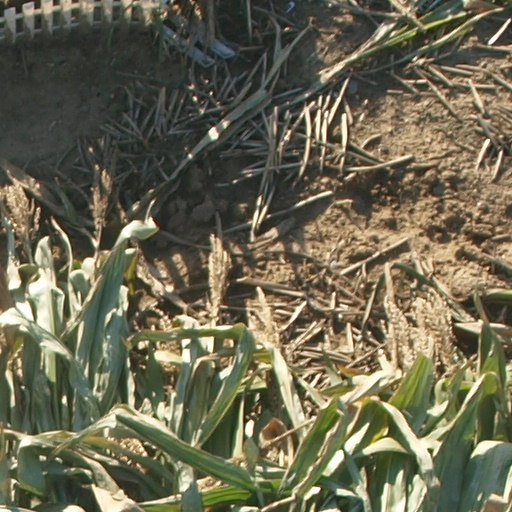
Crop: maize; corn